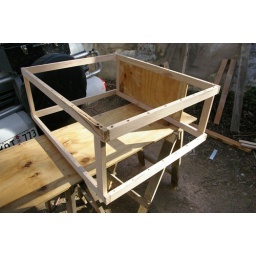
Frame for draw to fit under the bed in Belle's van. Had been working on van for 3 days already